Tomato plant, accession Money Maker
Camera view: bottom (45 deg); turntable rotation: 240 degrees
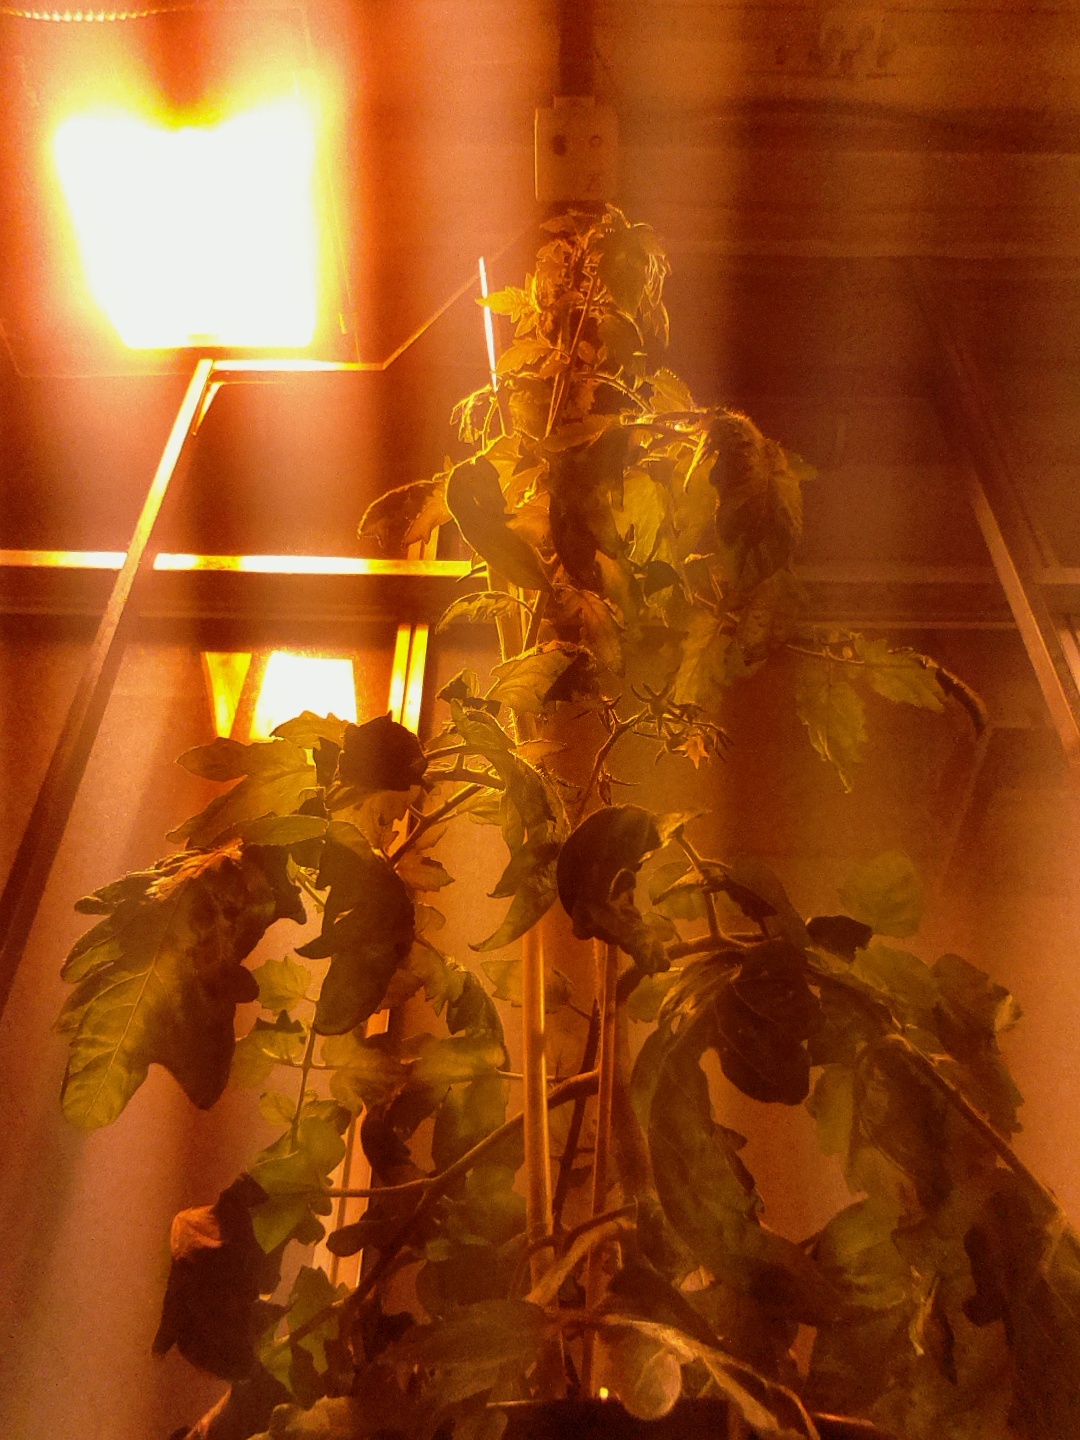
BBCH growth stage 78: 80% -90% of final fruit size